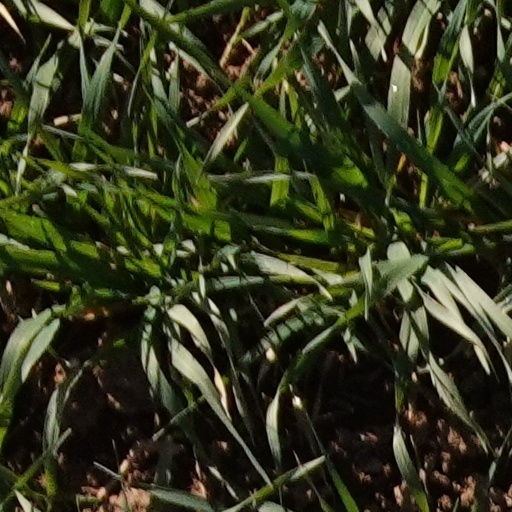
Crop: wheat